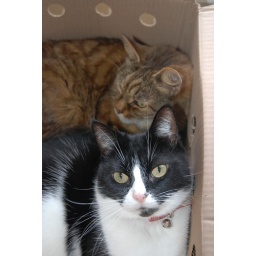
Playing in the box we brought Numan home in!